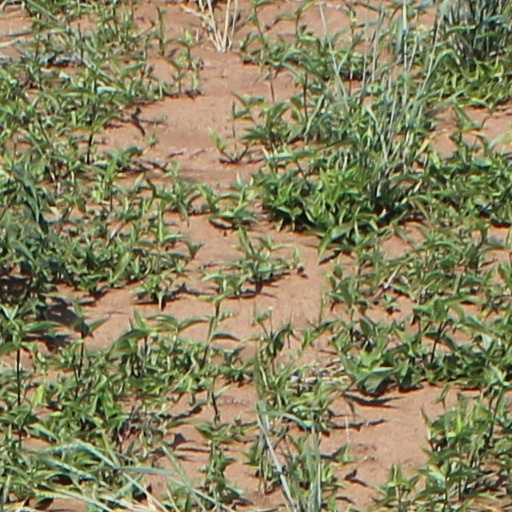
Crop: wheat